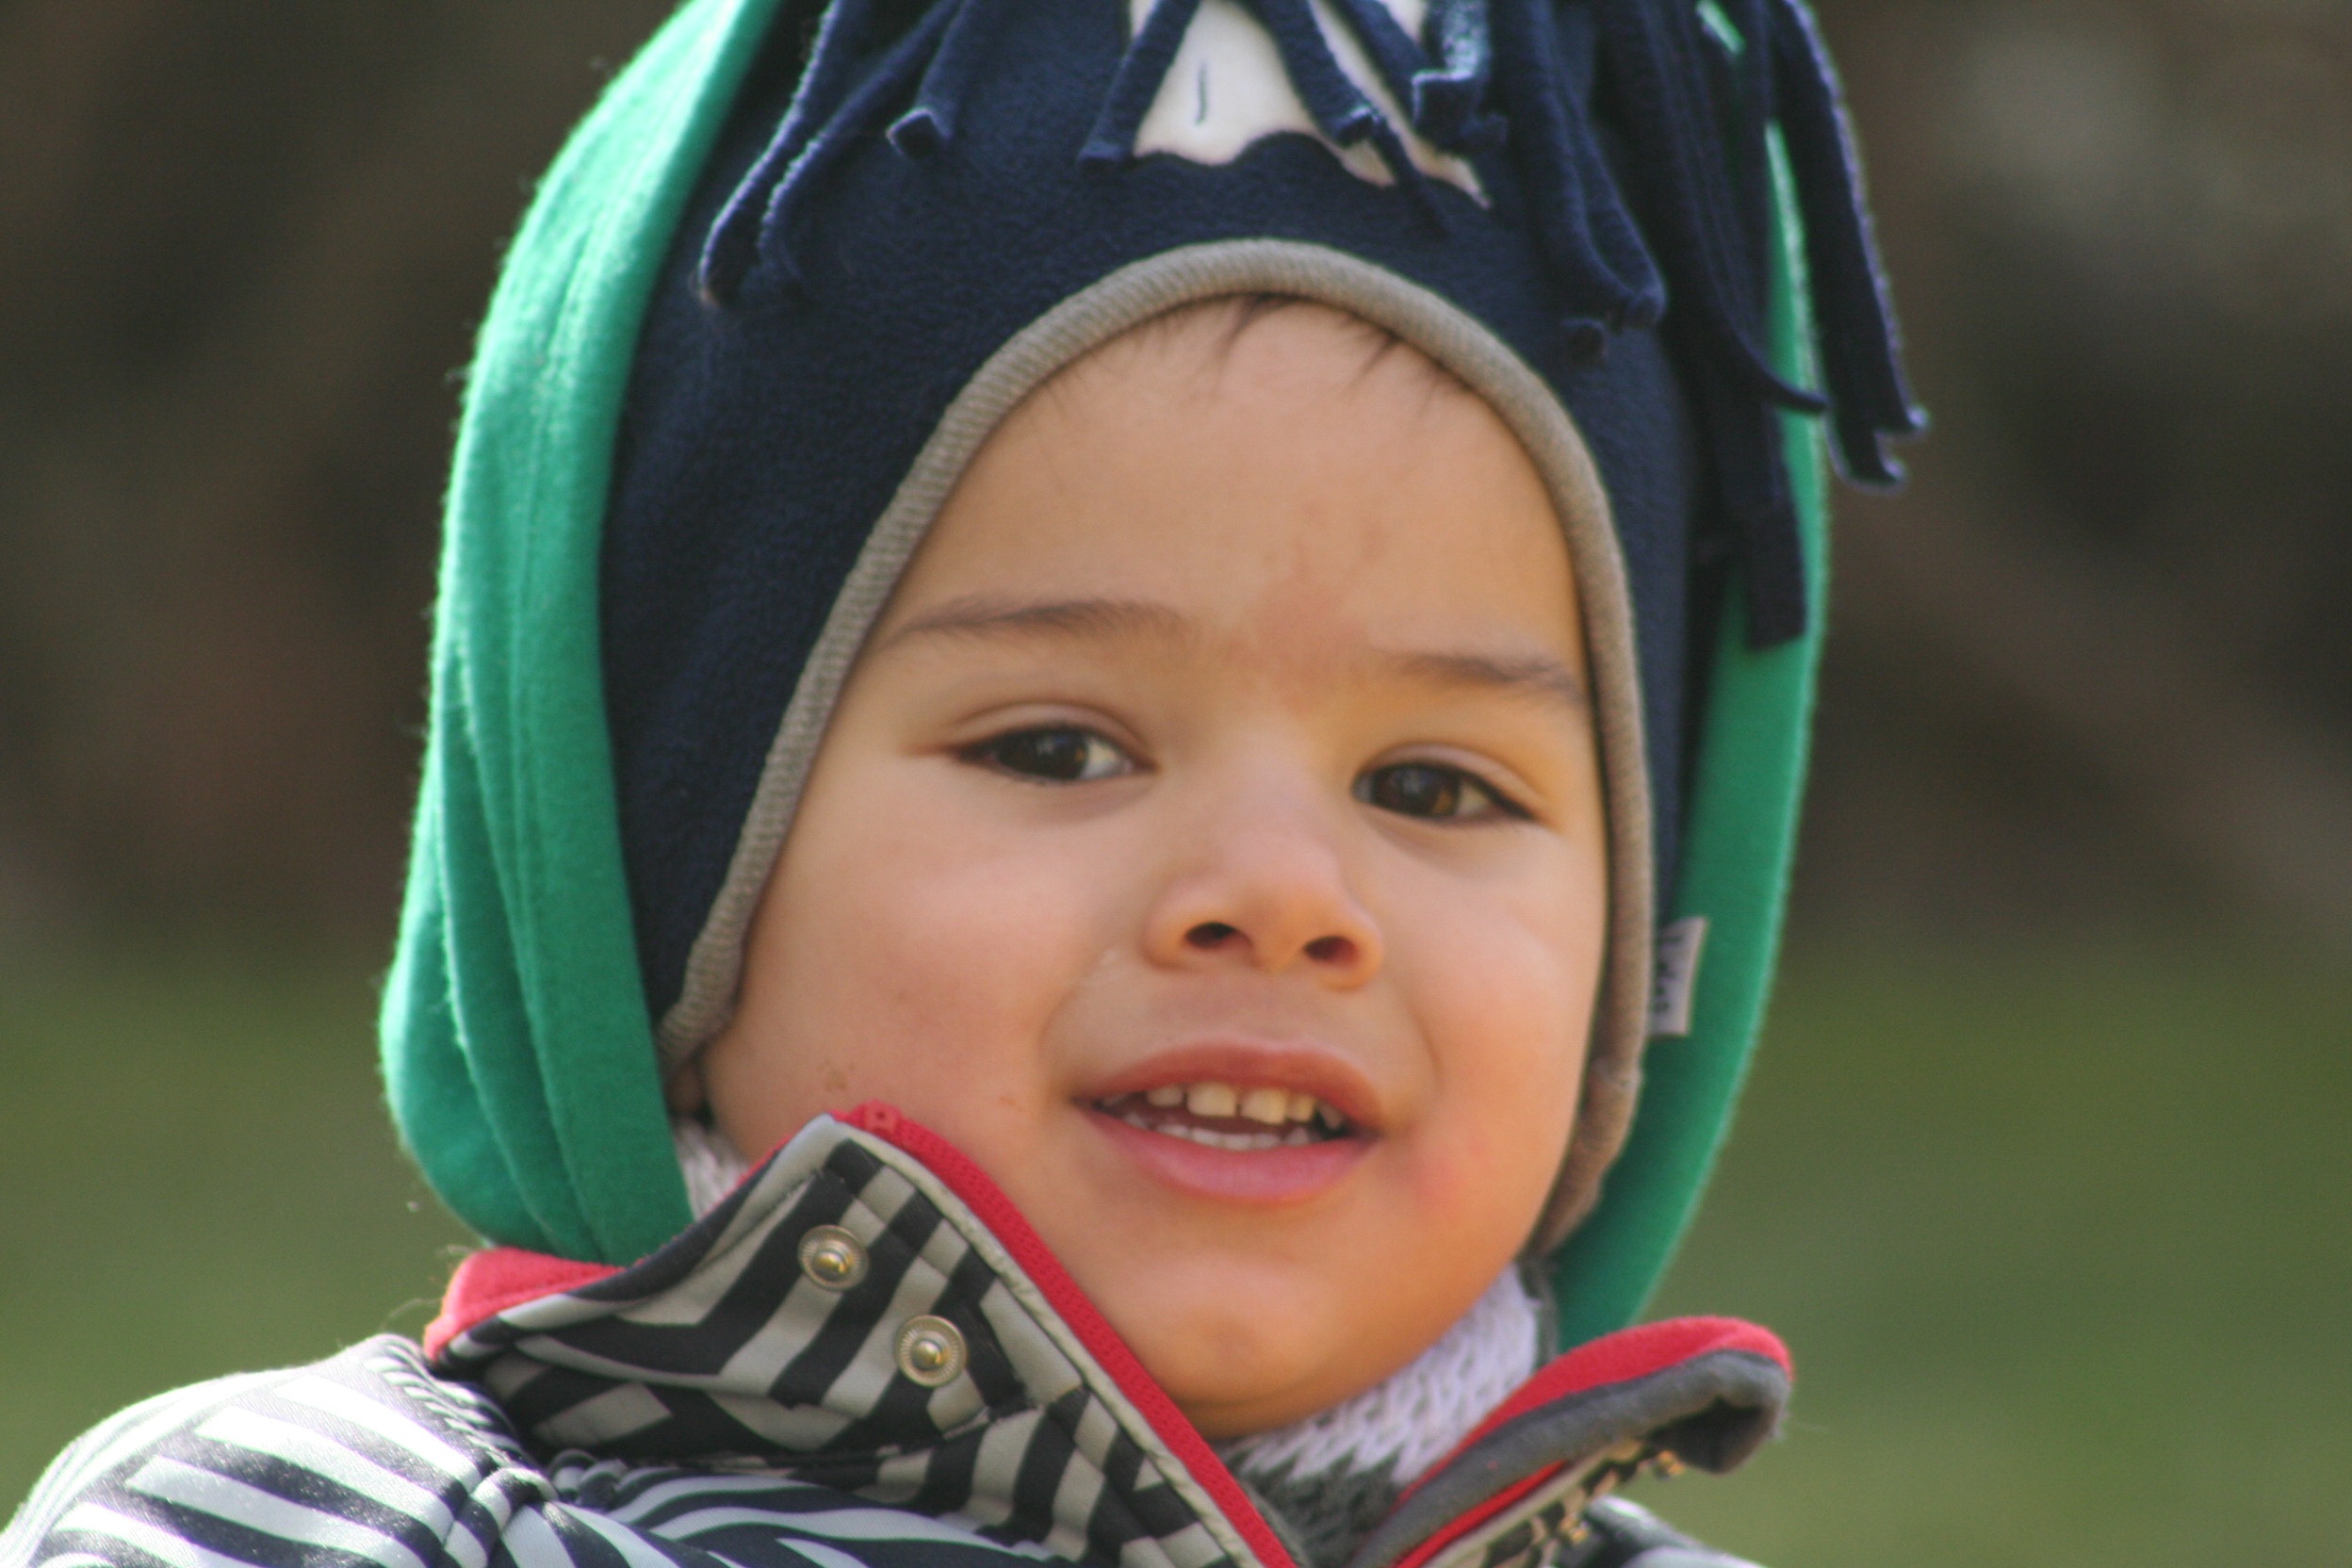
outdoor, girl, play, child, facial expression, smile, face, children, head